Louis Niedermeyer

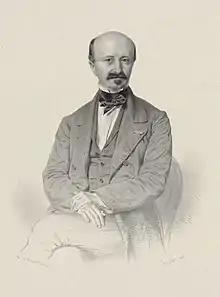
Niedermeyer, ca. 1850

He chiefly wrote church music and a few operas. He also taught music and took over the École Choron, renamed École Niedermeyer de Paris, a school for the study and practice of church music, with students that include several eminent French musicians such as Gabriel Fauré and André Messager.